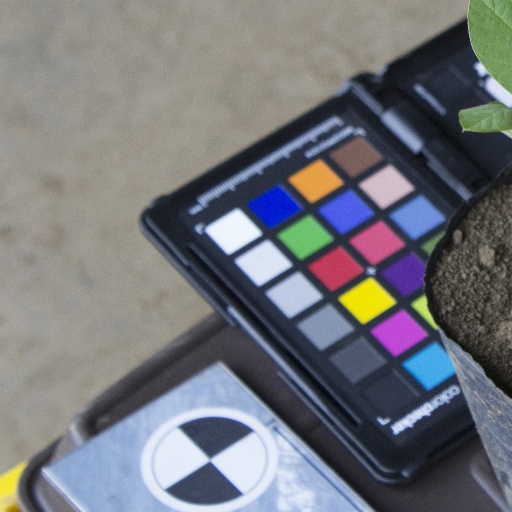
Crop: soybean